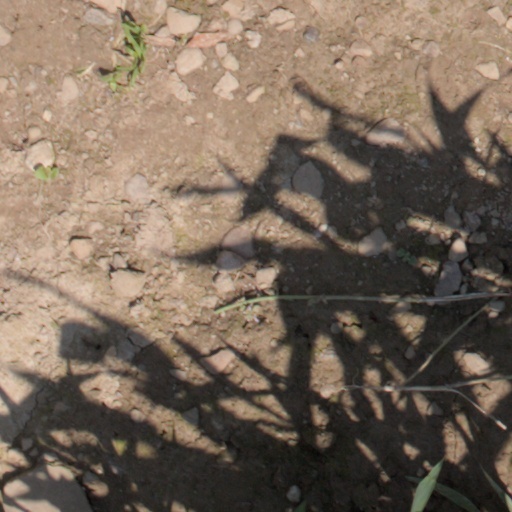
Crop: wheat